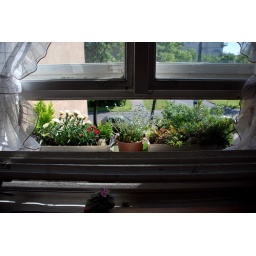
My little garden in the kitchen window :)